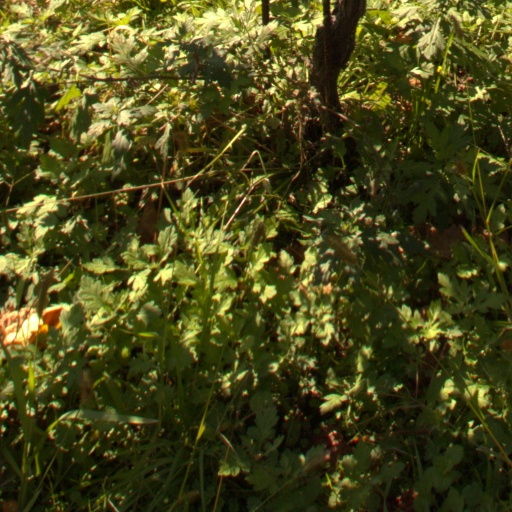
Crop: grape